Kirat Mundhum

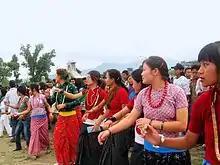
Kirant Khambu Rai celebrating the festival Sakela

It has the religious scripture and folk literature of the Kirat people of Nepal and India. All four Kirats Khambu (Rai), Limbu (Subba), Sunuwar (Mukhia) and Yakkha (Dewan) have slightly different religious texts. Religious texts means the power of great strength "Mundhum" in the Limbu language, Mewahang call it "muddum", Yakka as "mintum", Sunuwar as "mukdum" among Kulung as "ridum" Bantawa as "Mundum" and Chamling as "mundhum". It covers many aspects of the Kirat culture, customs and traditions that existed before Vedic period in the ancient Indian subcontinent.